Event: Nepal Earthquake
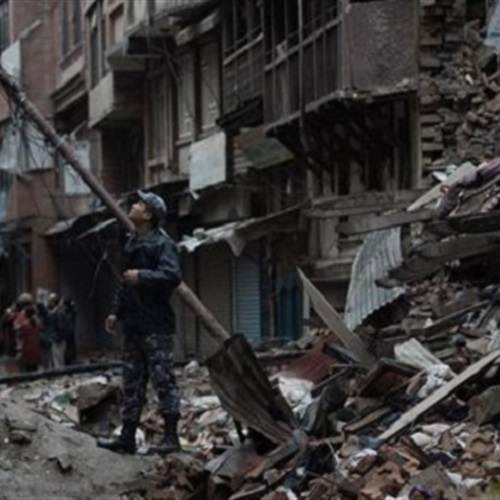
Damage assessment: damage